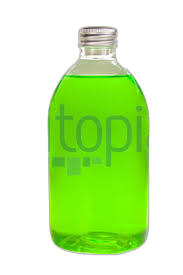
Waste category: glass